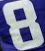
Number: 8